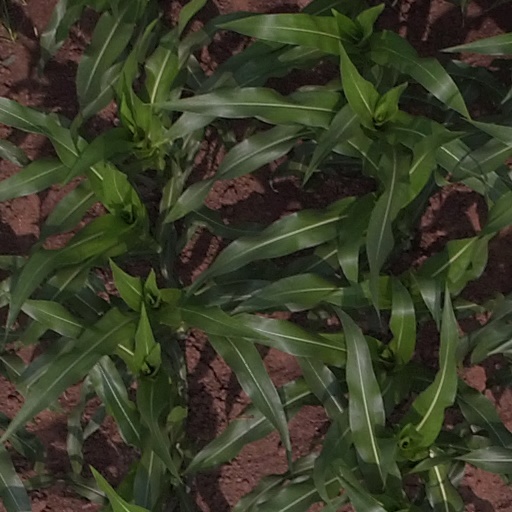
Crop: maize; corn